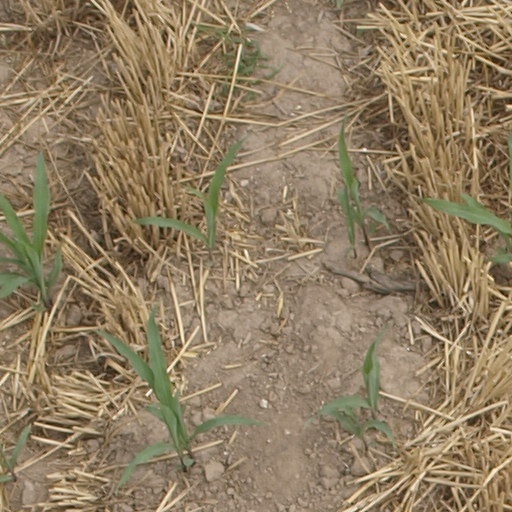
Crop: maize; corn